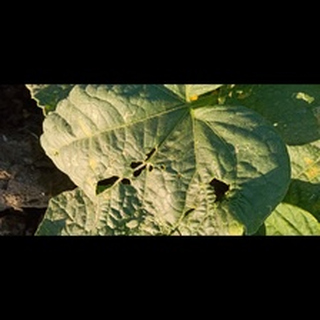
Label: diseased_cucumber